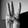
ASL letter: W